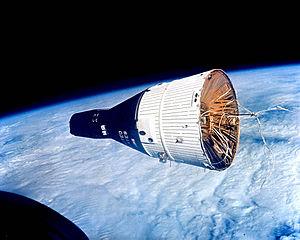
Voir : 1965 en astronautique
Le vaisseau spatial Gemini est le deuxième type de véhicule spatial américain mis au point par la NASA pour ses missions habitées. Il est développé dans le cadre du programme Gemini dont l'objectif principal est de répéter et mettre au point les différentes manœuvres orbitales que devront effectuer les équipages du programme Apollo : changement d'orbite, rendez-vous entre deux vaisseaux, sortie extra-véhiculaire et séjour de longue durée dans l'espace. Le vaisseau est utilisé au cours de 12 missions spatiales entre 1964 et 1966 dont dix avec équipage. Conçu initialement comme une évolution du vaisseau Mercury, il est à la fin un vaisseau radicalement différent. D'une masse de 3,85 tonnes, il peut emporter deux astronautes pour une mission de deux semaines. Il est équipé d'un radar pour les opérations de rendez-vous, d'un ordinateur de navigation et l'énergie est fournie par des piles à combustibles.
Gemini 7 est la quatrième mission habitée du programme Gemini et la dixième mission spatiale habitée américaine. En 2010, la capsule est exposée au Steven F. Udvar-Hazy Center, Chantilly, Virginie, États-Unis.
James Arthur Lovell, Jr., dit « Jim » Lovell, né le 25 mars 1928 à Cleveland, Ohio, est un astronaute américain de la NASA, principalement connu pour avoir été le commandant de la mission Apollo 13.
Gemini est le deuxième programme de vols spatiaux habités lancé par les États-Unis après le programme Mercury. Intercalé entre celui-ci et le programme Apollo, il a pour objectif de permettre à l'astronautique américaine de maîtriser des techniques de vol spatial que la capsule spatiale Mercury, trop rudimentaire, ne permettait pas de tester : les sorties extravéhiculaires, les manœuvres orbitales. Pour remplir cet objectif, l'agence spatiale américaine, la NASA, développe le vaisseau spatial Gemini biplace disposant de capacités de manœuvre en orbite importantes et qui, pour la première fois dans le monde de l'astronautique, met en œuvre un ordinateur embarqué. Ce vaisseau est lancé par une fusée Titan, missile balistique intercontinental reconverti en lanceur.